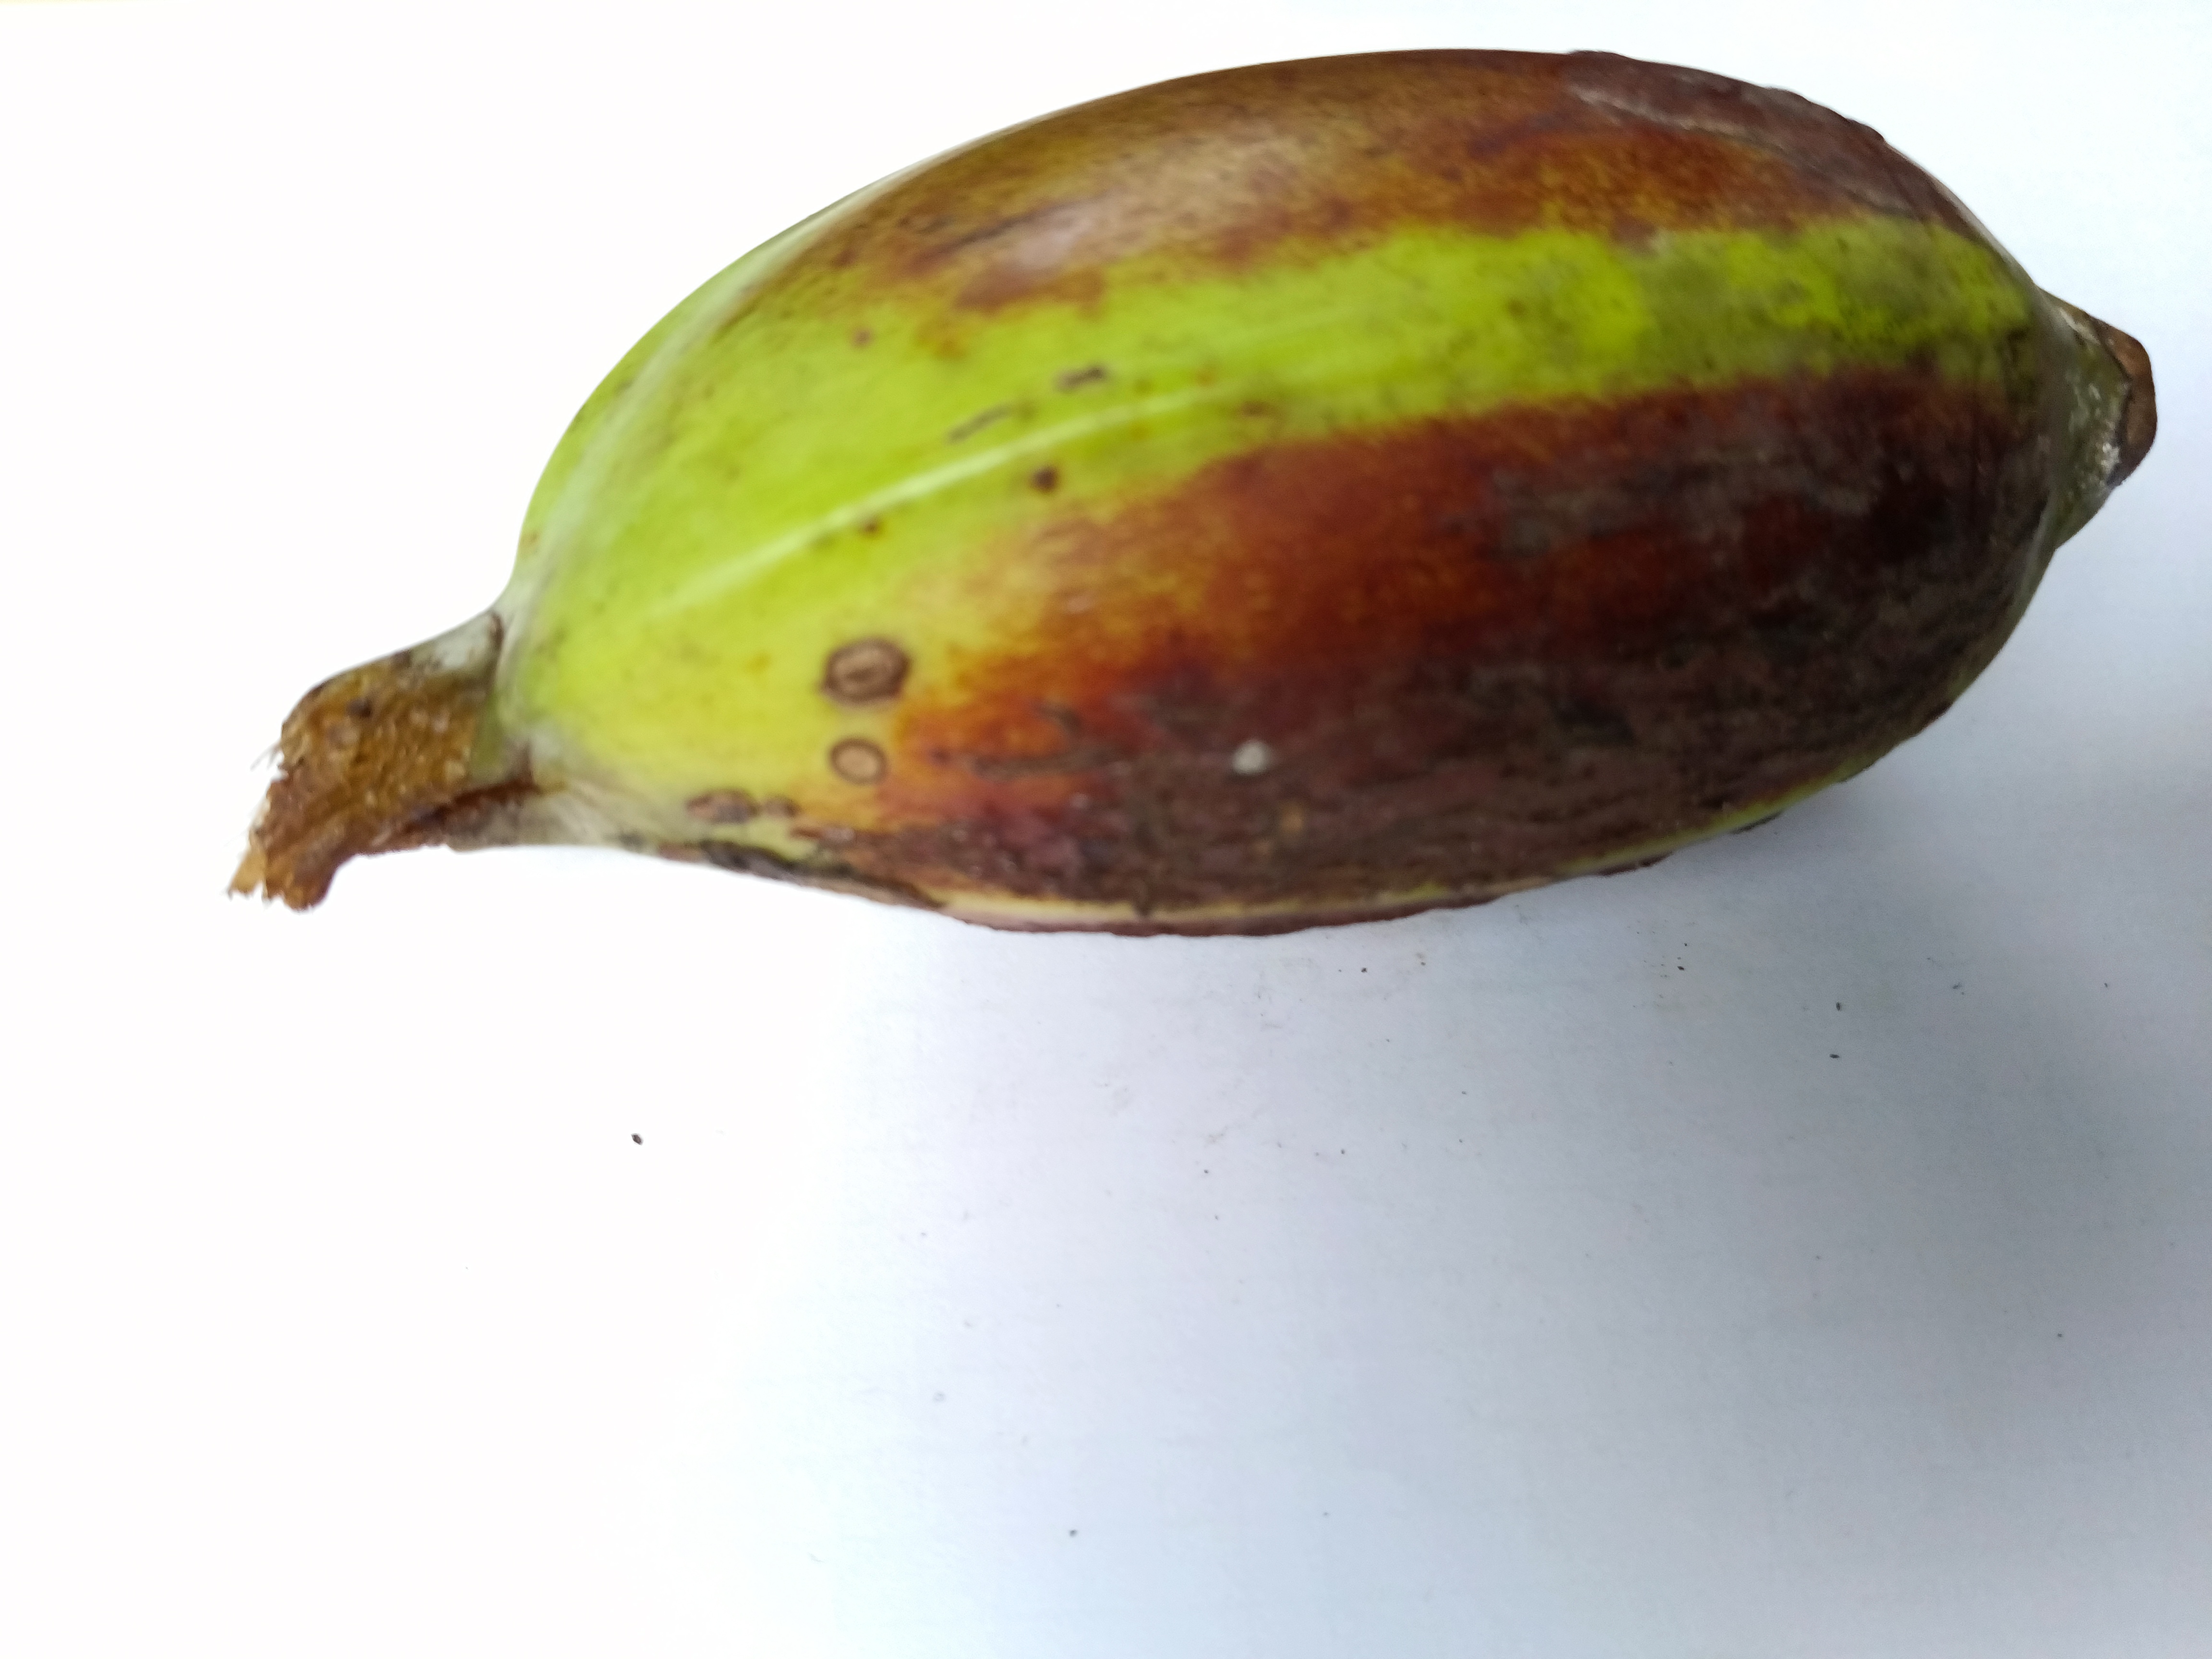
Banana variety: Bichi